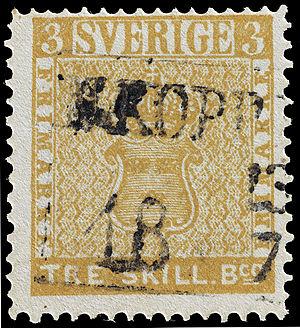
Le 3 skilling jaune-orange de Suède (1855), un des timbres les plus chers du monde. Exemplaire unique issu d'une erreur de couleur.
Le tre skilling jaune est une variété de la première émission de timbre-poste en Suède. Existant en un seul exemplaire, ce timbre est parmi les plus chers du monde : en 1996, il a été vendu pour 2 875 000 francs suisses.
Philippe de Ferrari, né à Paris le 11 janvier 1850 et mort à Lausanne le 20 mai 1917, est un célèbre collectionneur de timbres-poste, résidant à partir de 1852 en l'hôtel Matignon à Paris.